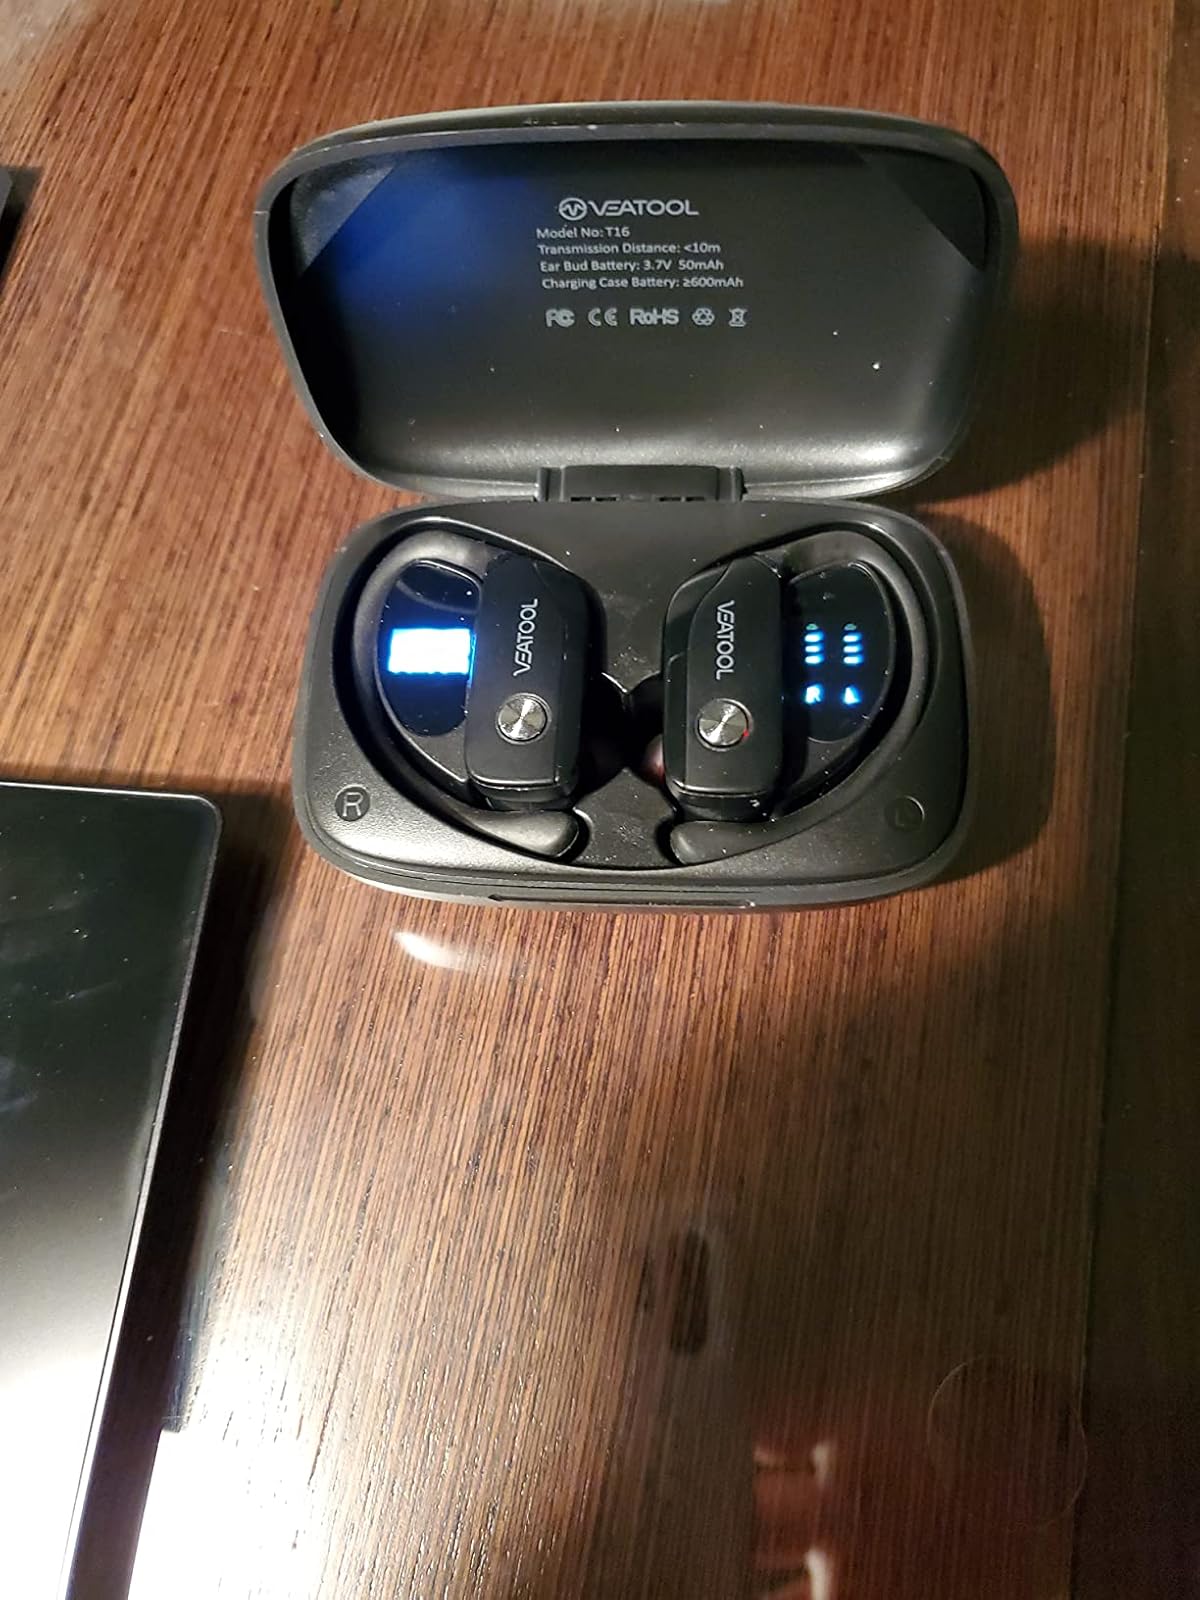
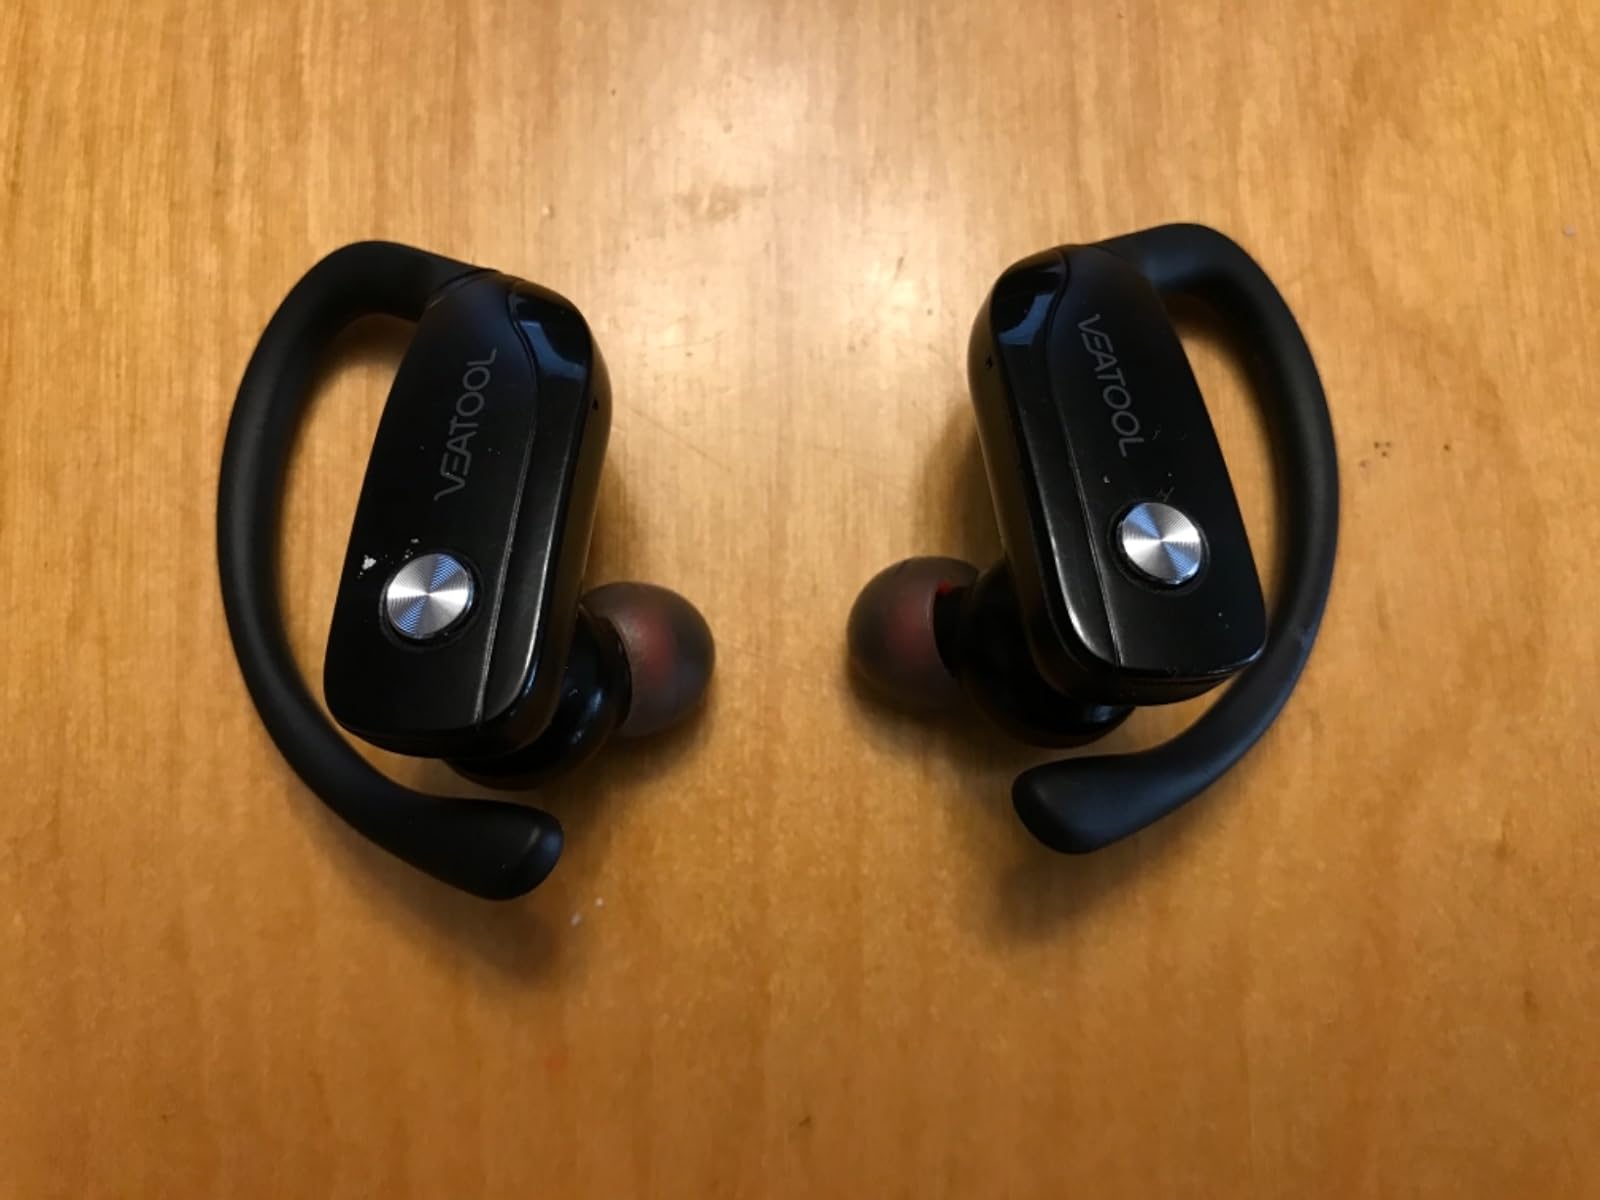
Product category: earbuds
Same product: no